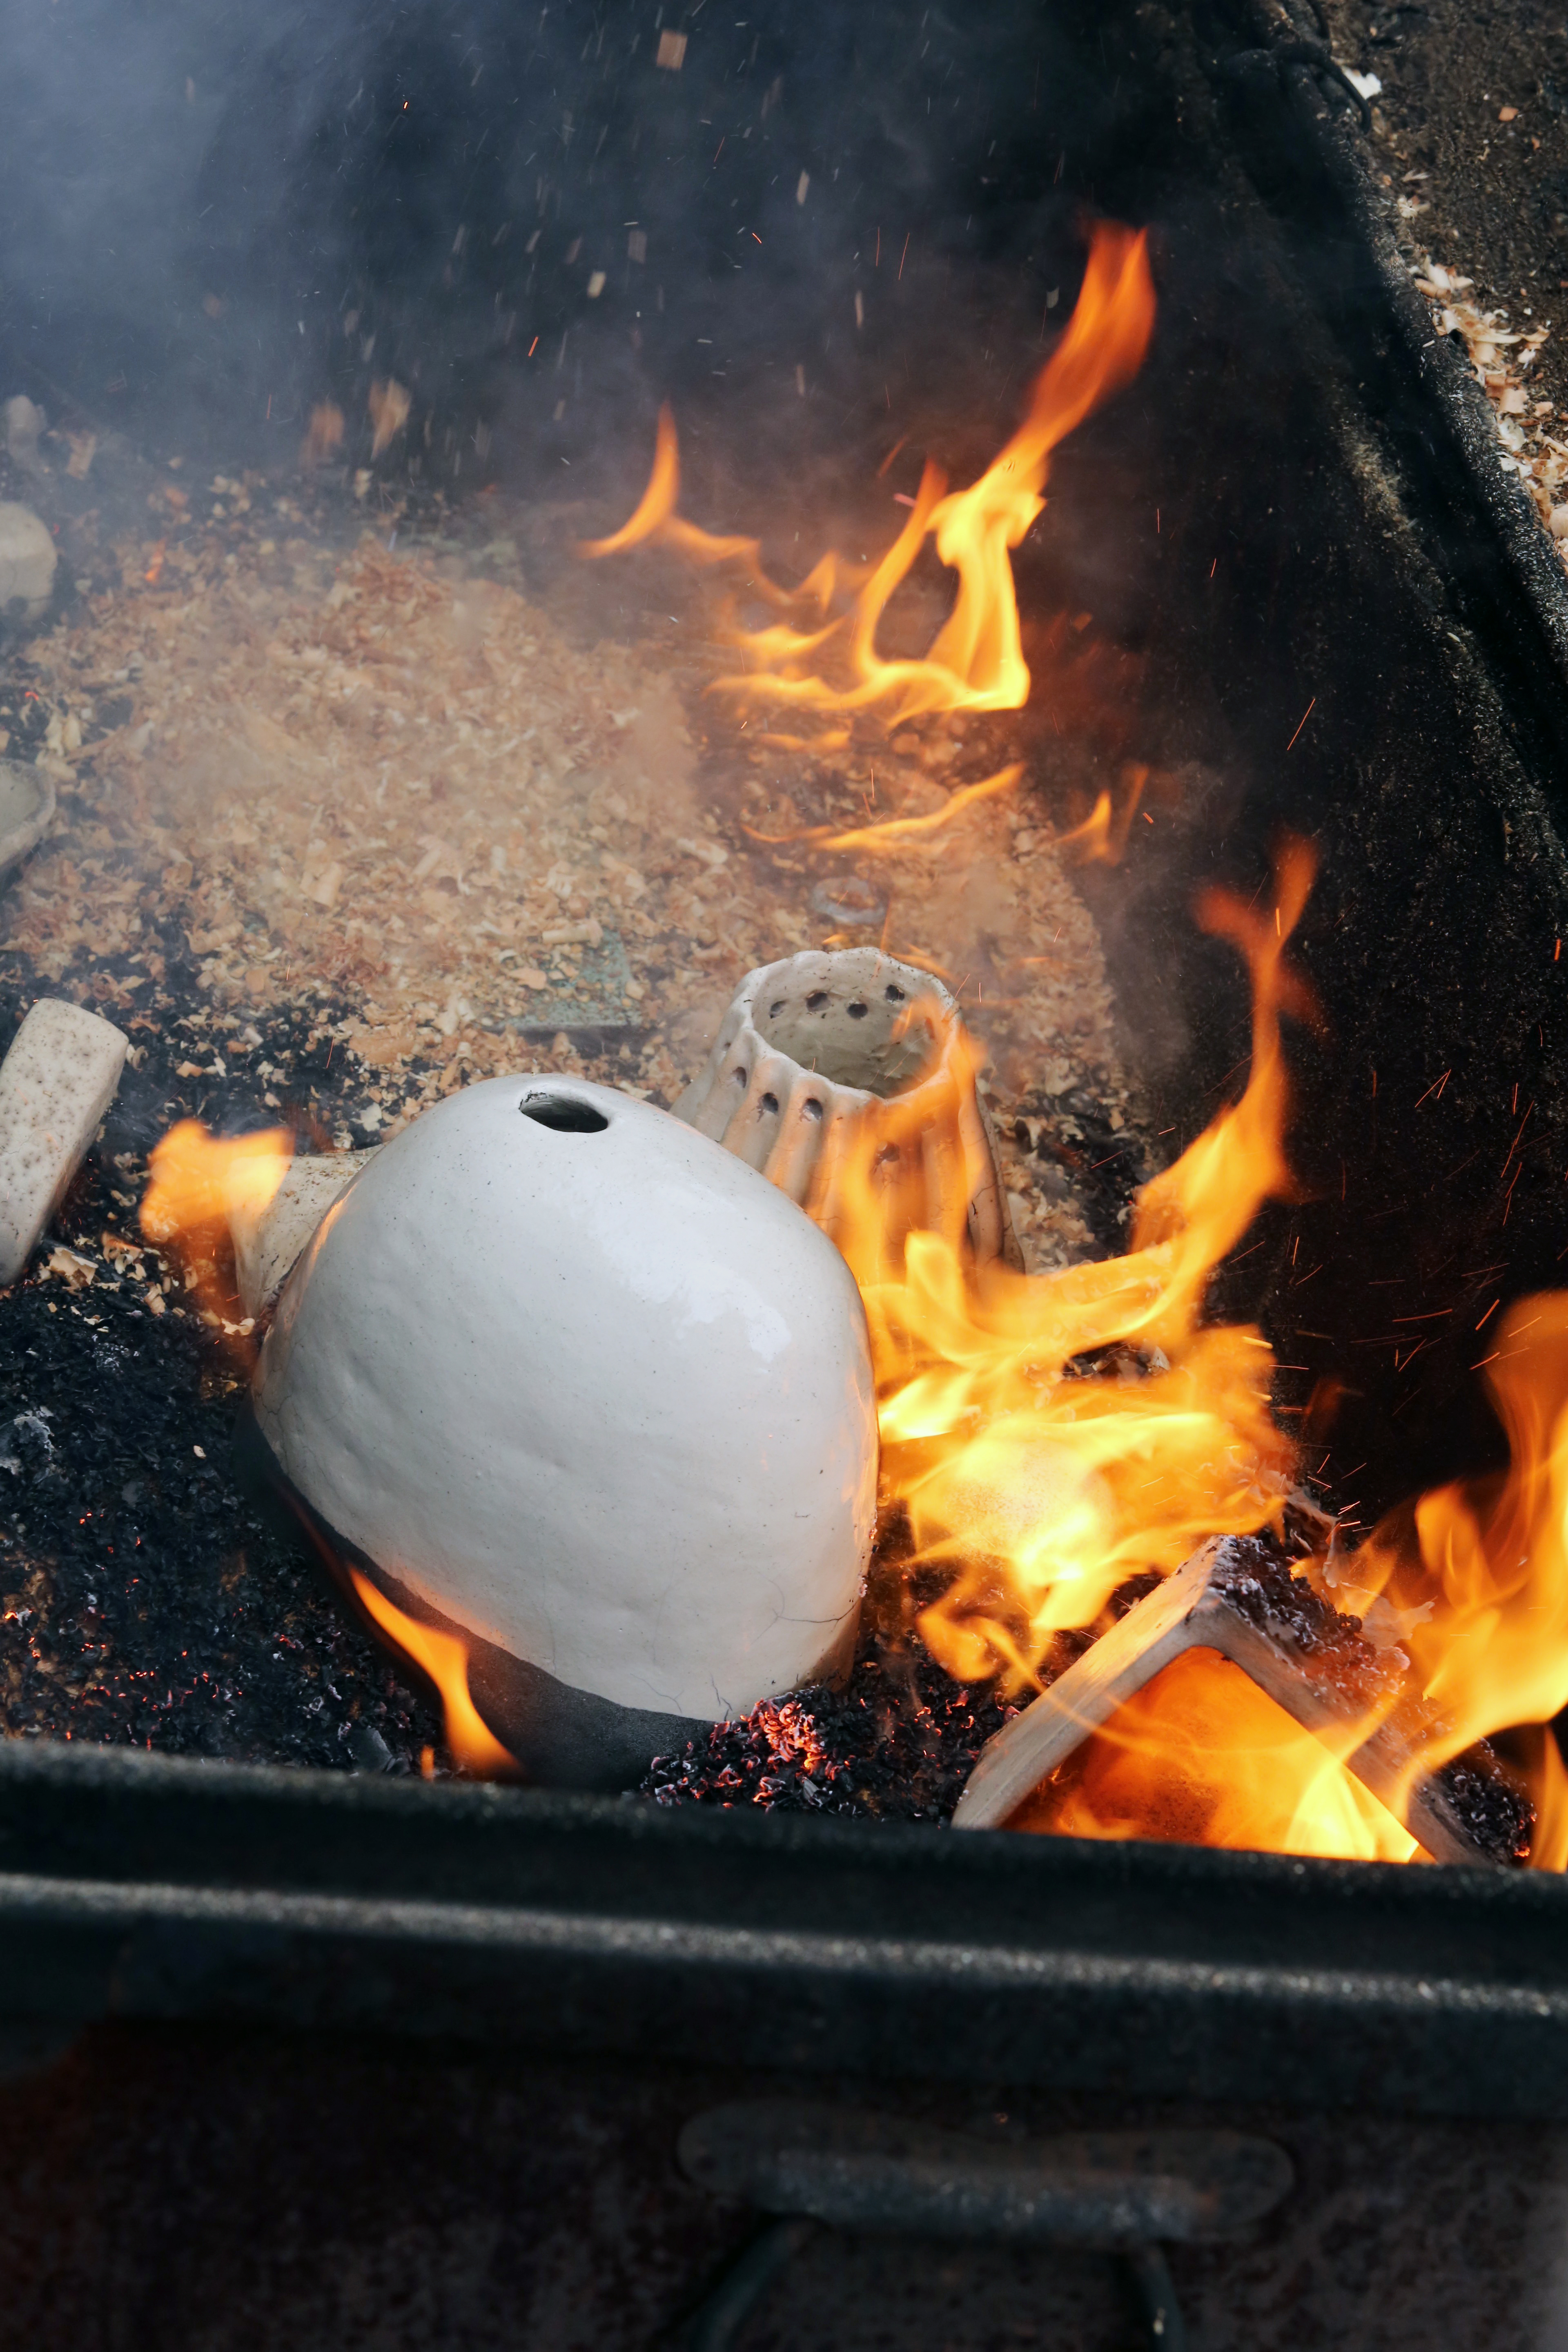
outdoor, workshop, france, europe, food, ceramic, canon, flame, fire, campfire, pottery, terracotta, feu, feuer, handmade, flammes, isasza, languedocroussillon, hrault, eos5d, poterie, exterieur, artisanat, ateliercratif, craquelures, raku, artsdufeu, modelage, vuur, enamels, flammen, risse, terrescuites, keramisch, cracks